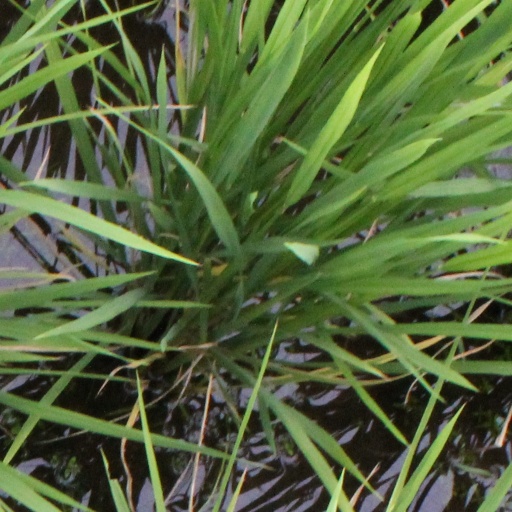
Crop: rice